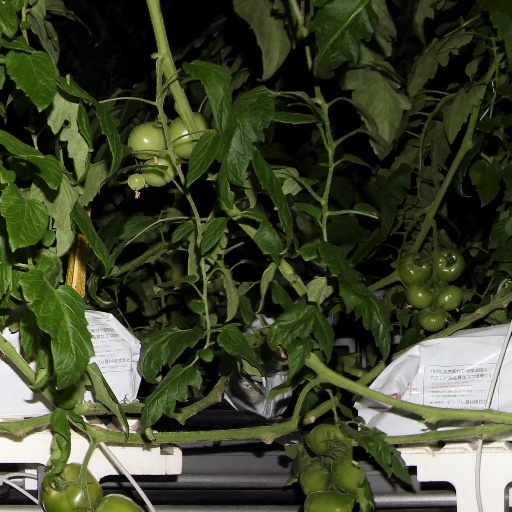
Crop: tomato